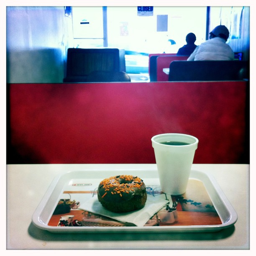
A donut and a cup of coffee are on a tray.
a coffee served on a plate with a doughnut
A tray that has a cup, and a donut.
A tray topped with a donut and a cup of coffee.
Tray with one donut and a cup of drink sits on the table